Amanda Rishworth

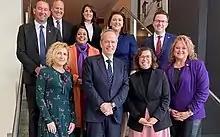
Rishworth (third, front row) attending a Commonwealth meeting in June 2022

Rishworth gave her first speech to the House of Representatives in February 2008. She spoke of the time when she was a retail worker at Toys "R" Us during her teenage years and was offered an Australian workplace agreement (AWA) as a result of new laws introduced by the Howard government, which she refused to sign and as a result was put out of work.